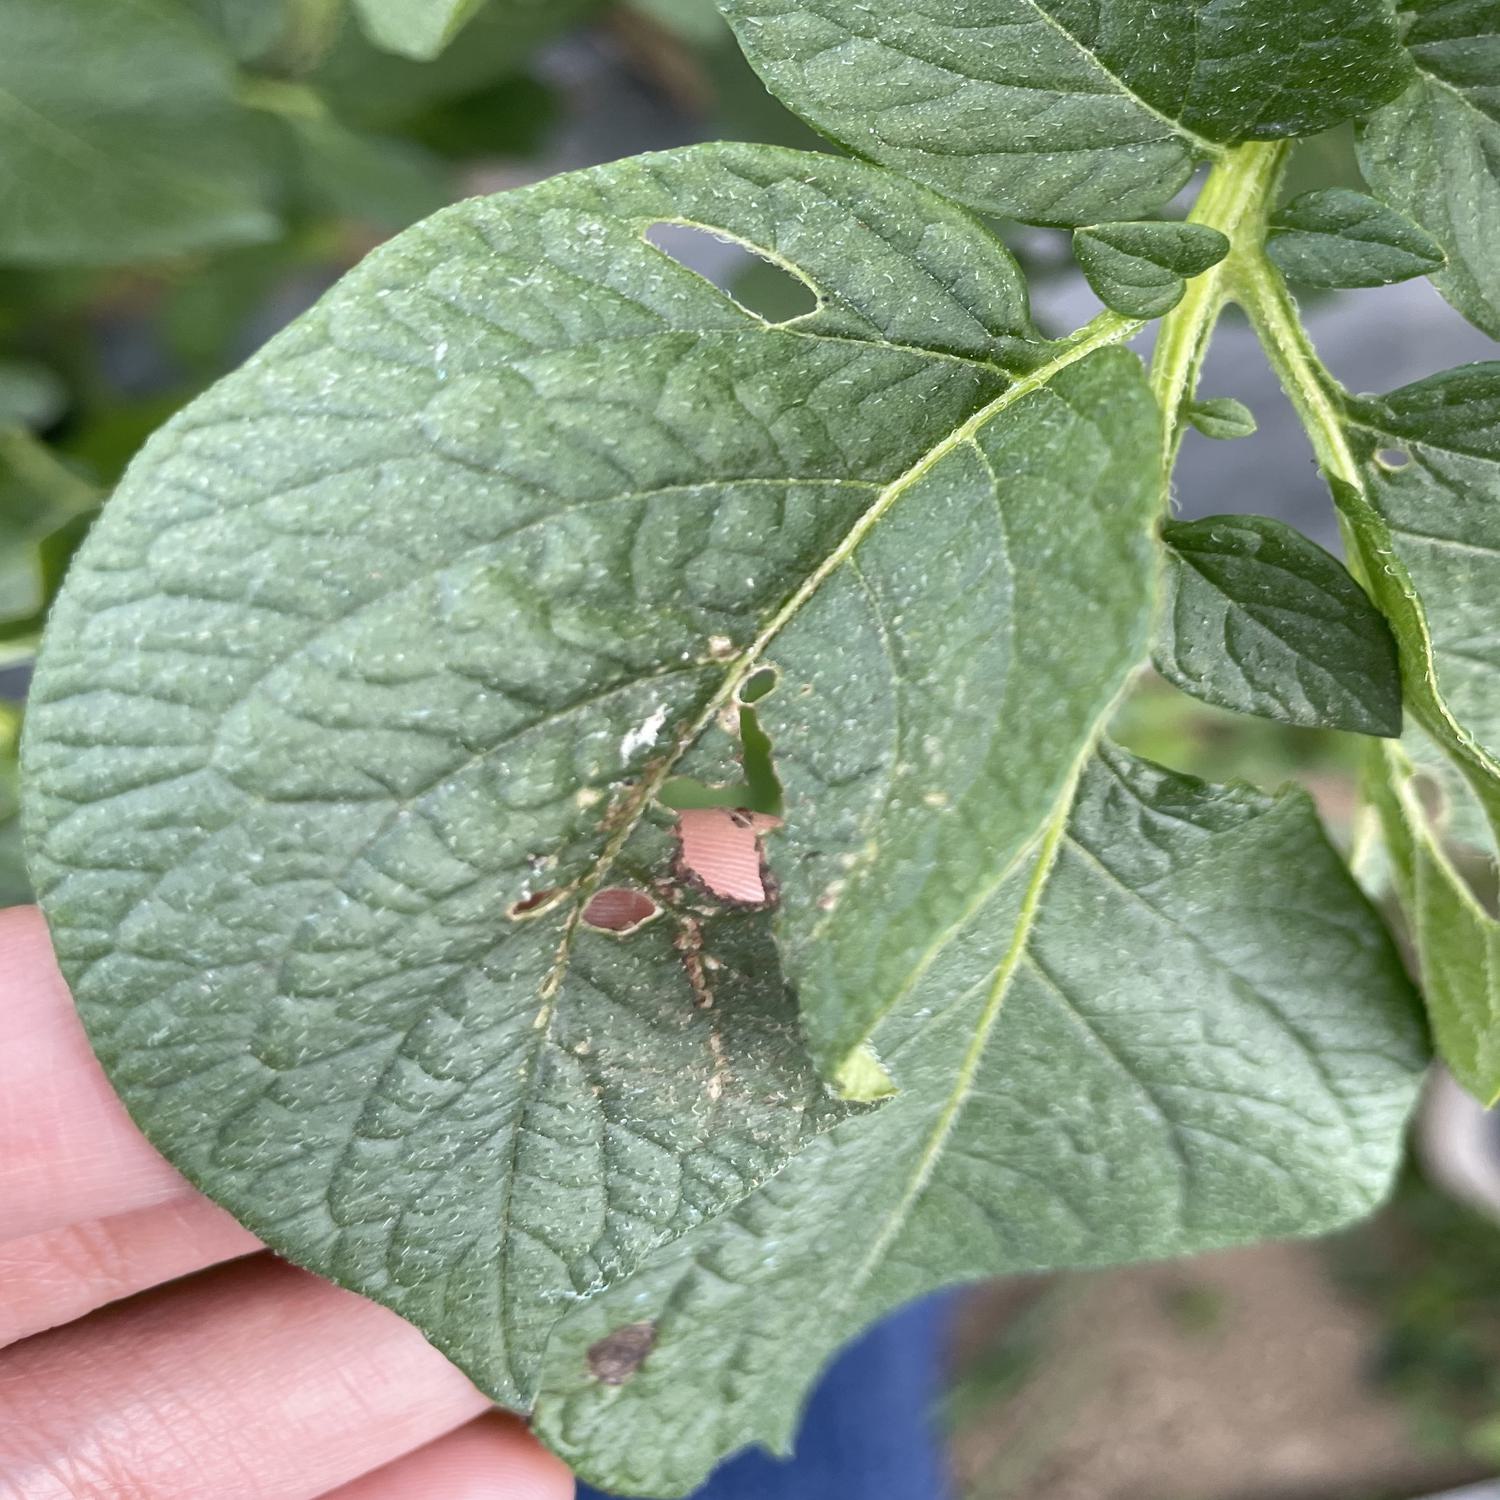
Label: Pest